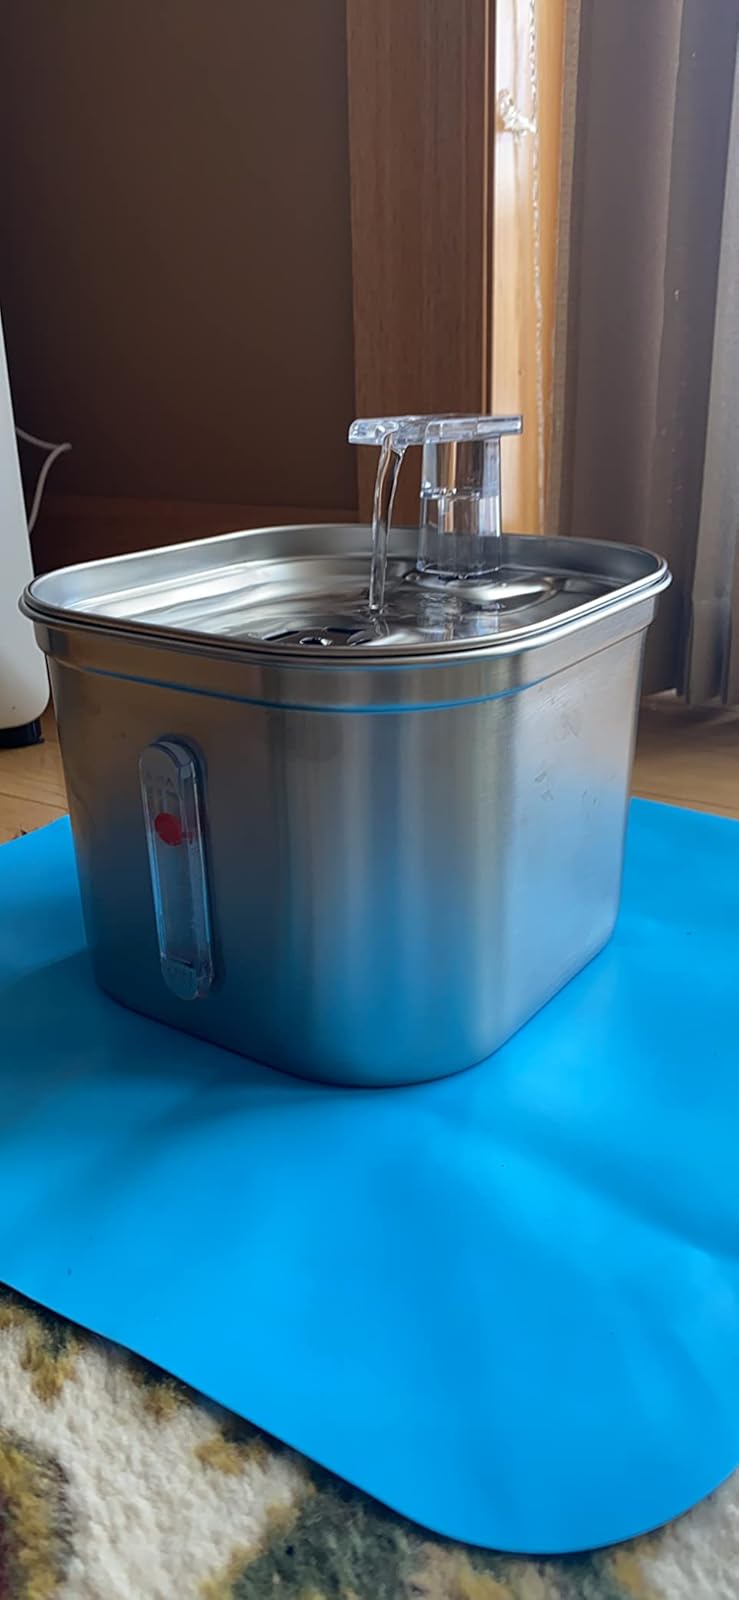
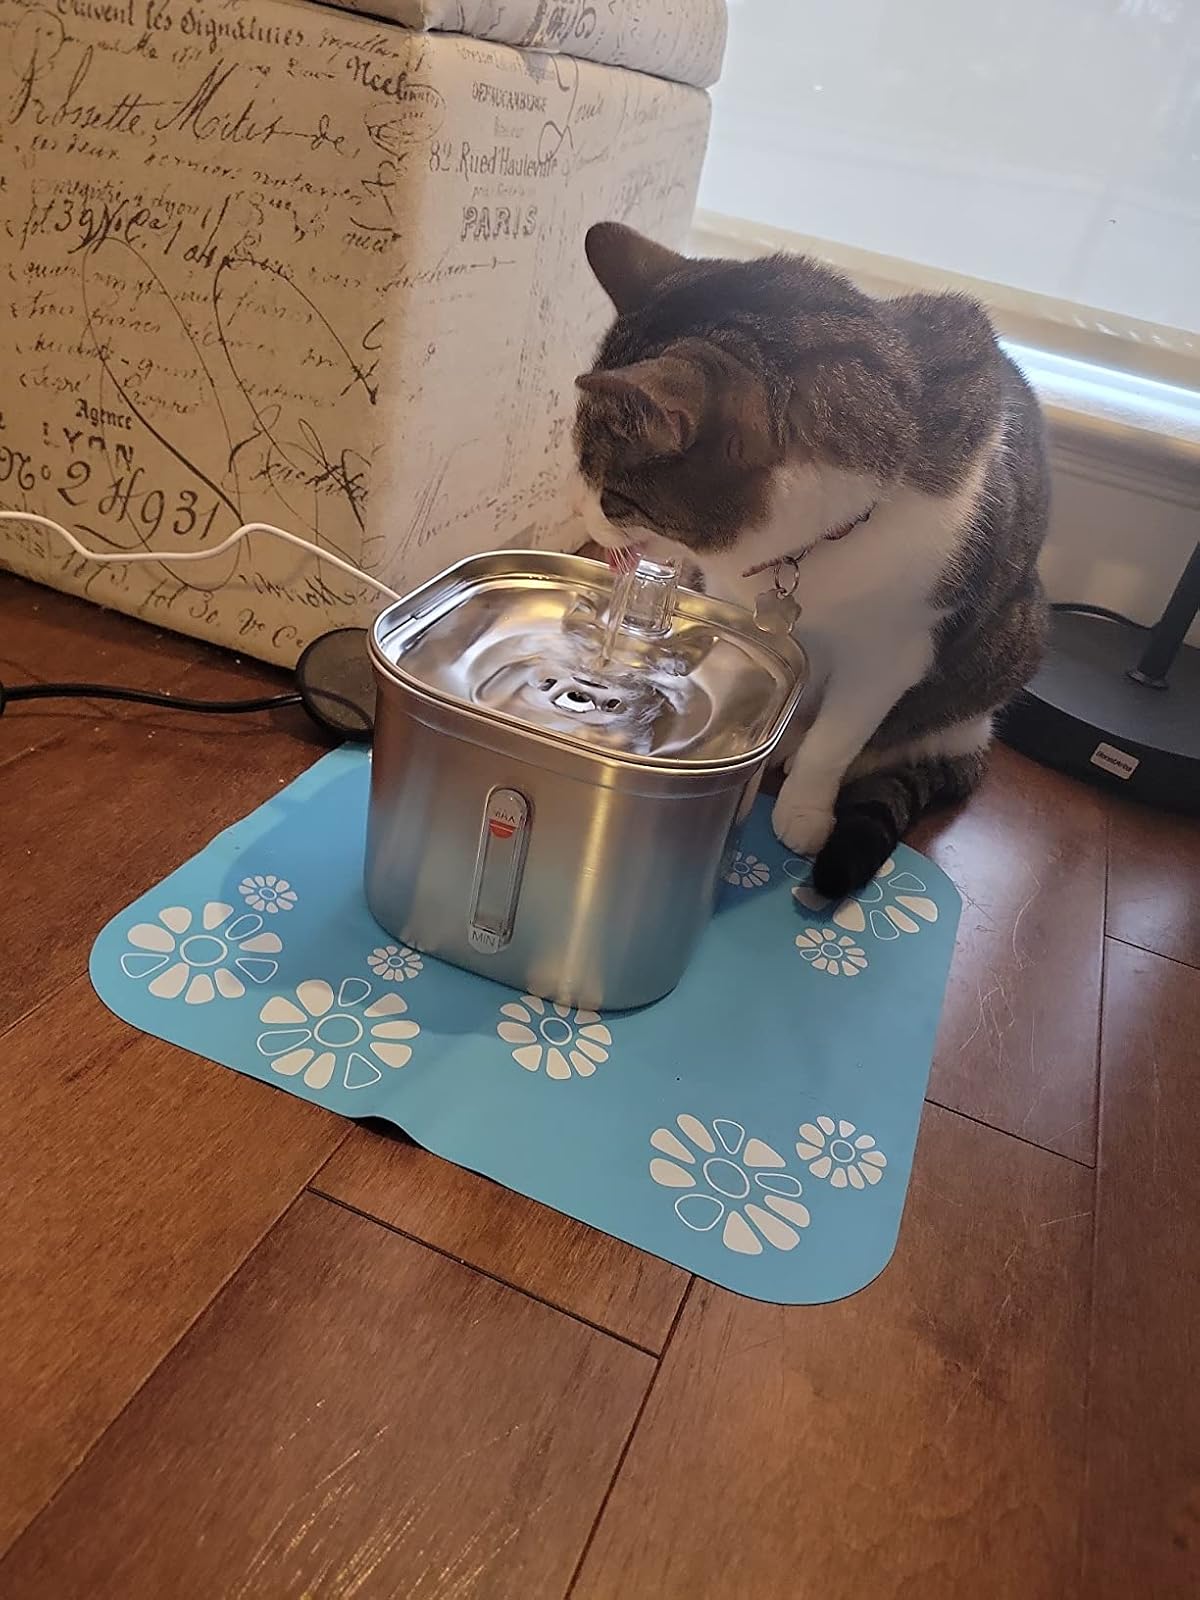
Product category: items_bowl
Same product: yes